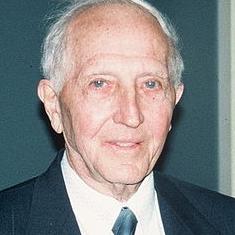
Age: 80